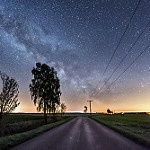
Label: street